Greater Than One

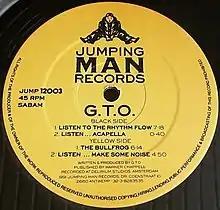
Label of 1991 "Jumping Man Records" record of "Listen To The Rhythm Flow" performed by G.T.O.

They used many aliases because, releasing so much material, they feared the press would not write about it all, if they knew it all came from the same band. As Newman said, "if you give them a Tricky Disco one week and then a John and Julie two weeks later and GTO a month later they’ll write about all of it". Their aliases also allowed them to release different types of material on different record labels. The single "Double Happiness" as John and Julie appeared on XL Recordings; the 12 inch single "Listen to the rhythm flow""" as GTO was released on Jumping Man Records in 1991; the 1993 "Tip of the Iceberg" album as GTO was released on REACT, and the 1995 album "Headsex" as Technohead appeared on Mokum Records.